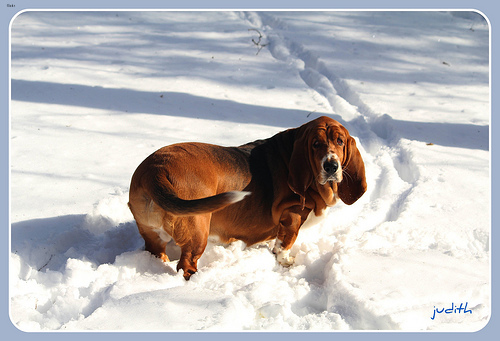
Breed: basset